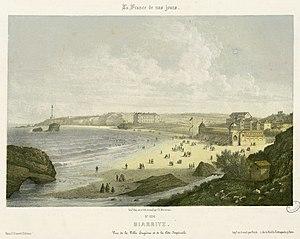
Impression en 3 coul. par Frick frères à Paris Fait partie d'un ensemble de recueils de lithographies de Mercereau composés de lithographies provenant de ""La France de nos jours"", vaste suite publiée par livraisons, de 1853 à 1876, et comprenant 475 planches en deux tirages, l'un à deux teintes (noir et bistre), l'autre en couleurs. Les libraires ont réuni ces planches en albums de composition variable quant au nombre de planches et aux dessinateurs (Asselineau, Mercereau, Maurice, Deroy, etc). Un titre (Les Pyrénées, par Ch. Mercereau